Paleontology

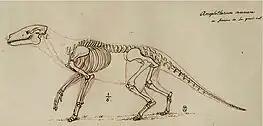
Cuvier's 1812 unpublished illustration of the extinct mammal "Anoplotherium"

For most of human history, philosophers, theologians, and other intellectuals believed that the world was perfectly ordered by divine forces and could not have come about from natural processes. There are exceptions such as the Greek philosopher Еmpеdoсlеs who thought that fossils may have come from organic life that had undergone change, but this was the exception. Most religious doctrines, including Christianity and Judaism, taught that the world was created by God as it currently exists, so life could not have progressed and the natural world was instead the product of intelligent design. The evolutionary significance of the fossil record was not initially recognized because individual fossils only show snapshots of evolutionary history. However, recognition of the ability for traits to be passed to later generations was used by French naturalist Jean-Baptiste Lamarck in the 19th century to argue for evolution. Early proponents of evolution initially believed that God had set the world in motion but let it progress naturally, while critics such as Cuvier thought that intermediate forms required would have been unable to survive and so rejected the possibility of evolution outright. Influenced by the writings of Lyell, Charles Darwin studied similarities in organisms during his time aboard the "HMS Beagle" which would eventually became the book "On the Origin of Species". In it, Darwin proposed the concept of natural selection which would become fundamental to the later theory of evolution. Darwin also suggested that gaps in the fossil record were the result of incomplete fossilization and that transitional fossils would eventually be found that would corroborate the theory of evolution.